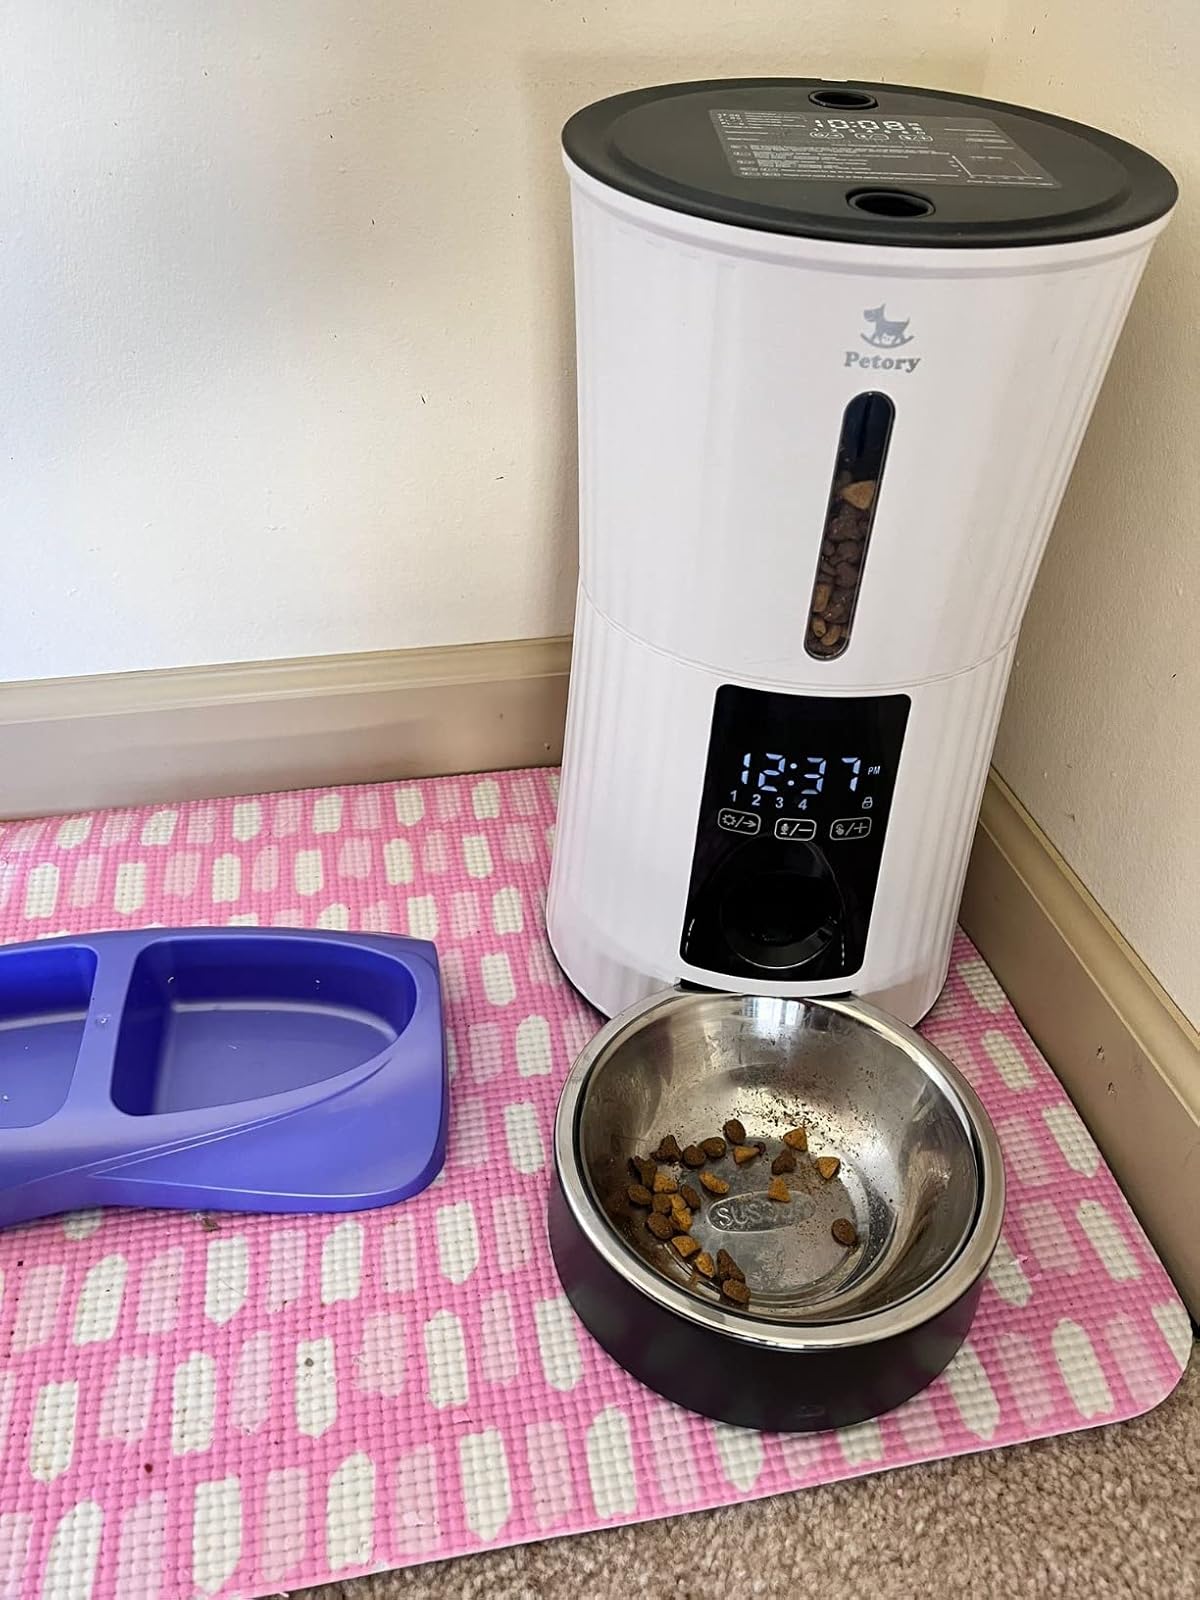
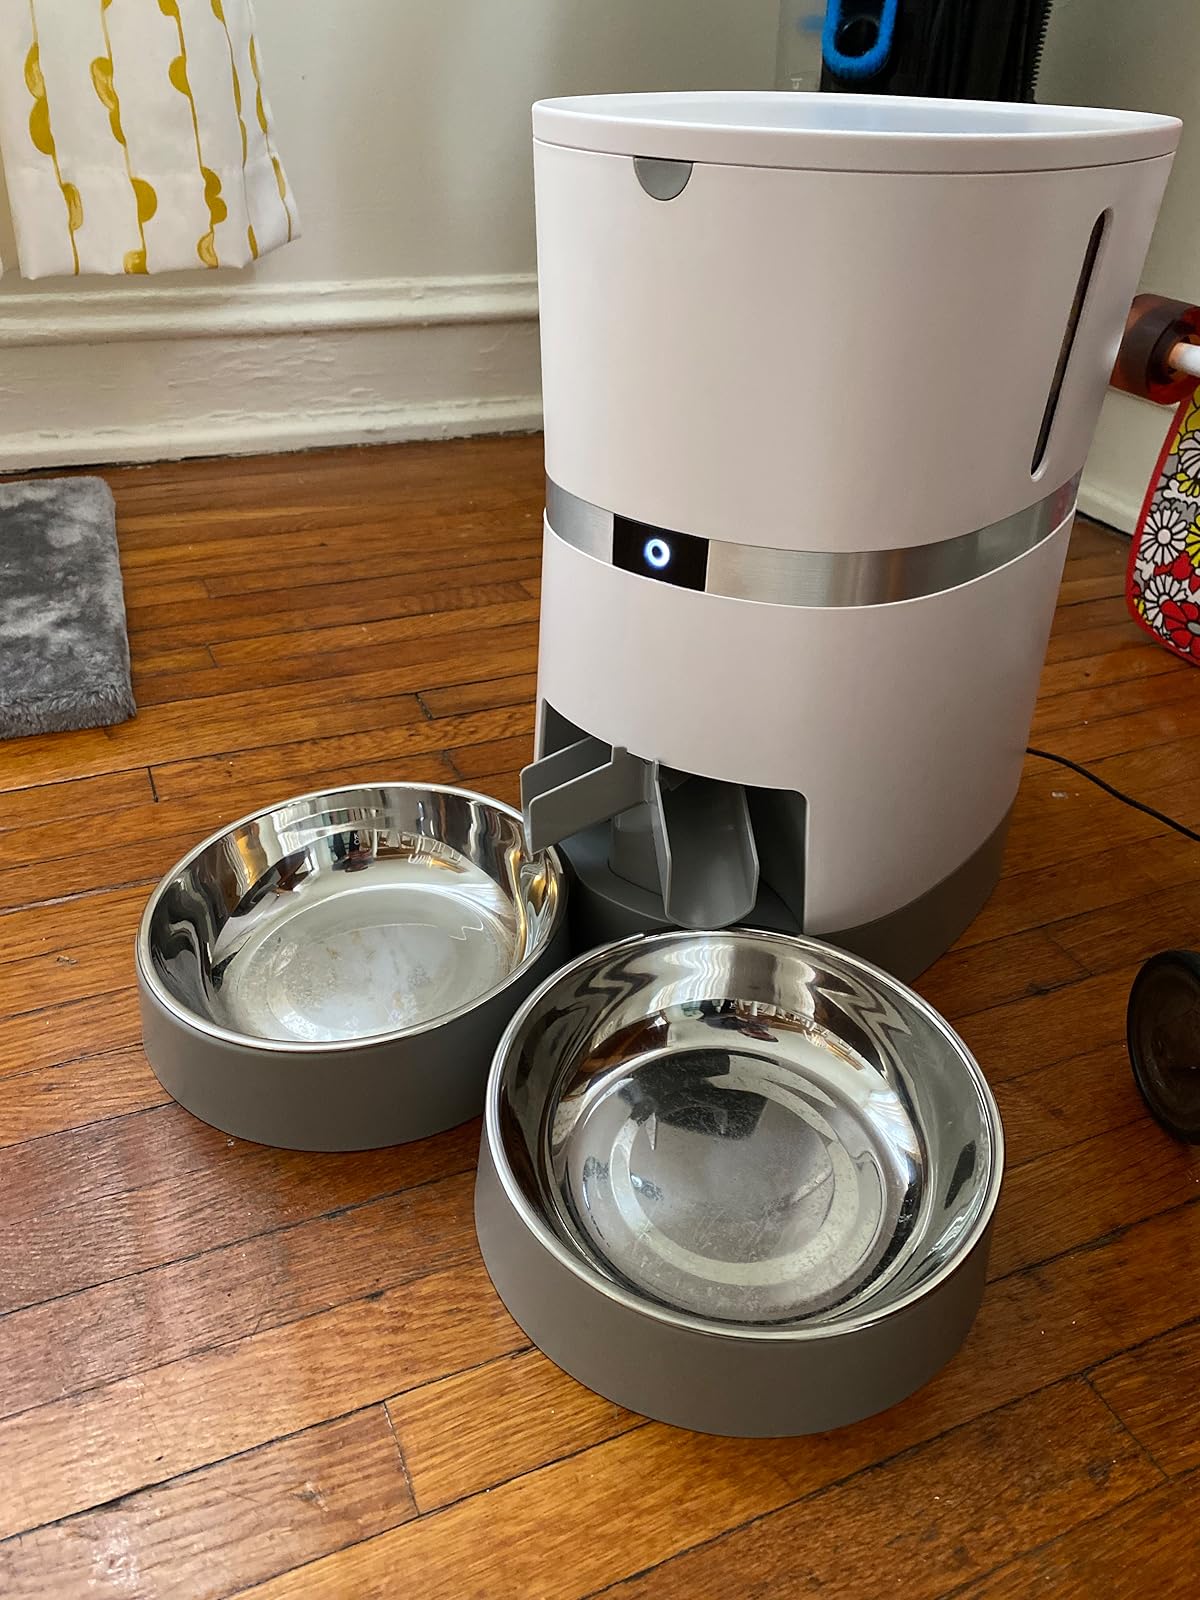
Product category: items_feeder
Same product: no